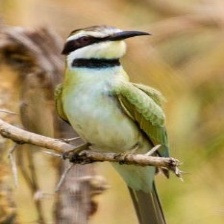
Species: WHITE THROATED BEE EATER
Scientific name: MEROPS ALBICOLLIS
ImageNet parent category: bee_eater